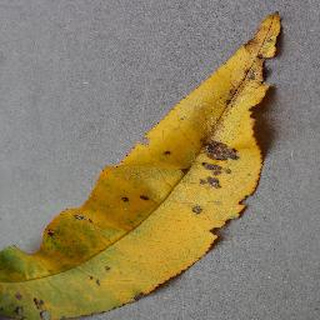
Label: peach_bacterial_spot